Drumstruck

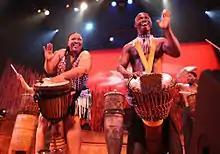
Patrick Popee and Tiny Modise

Drumstruck, billed as the world's first interactive drum theater experience, is an interactive play created by South African entrepreneur Warren Lieberman and Kathy-Jo Ross. The play is based on the corporate team building performance group Drum Cafe which brought companies together through playing the djembe. Drumstruck originated in South Africa, and toured China and Australia before coming to New York City in 2005.